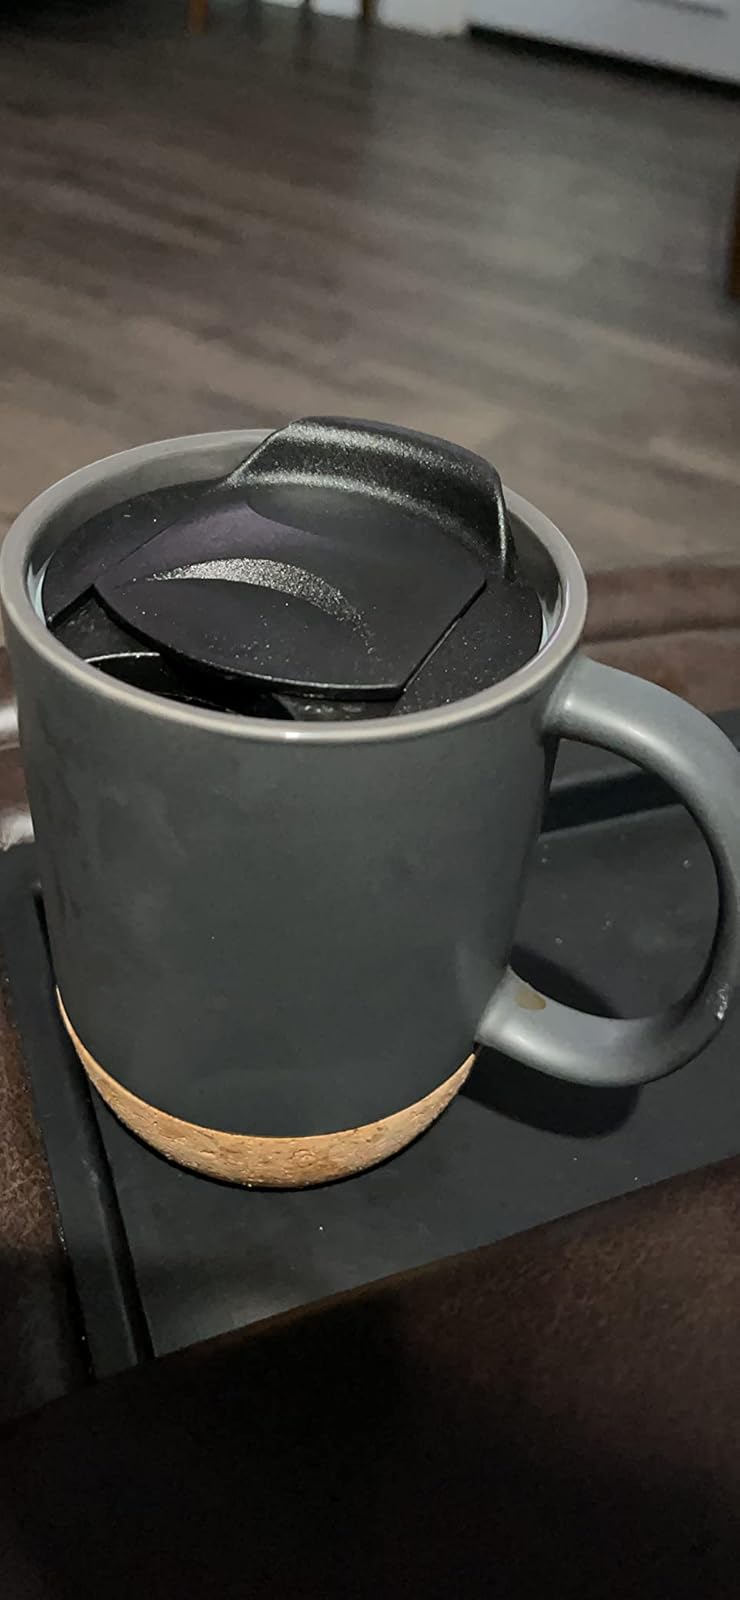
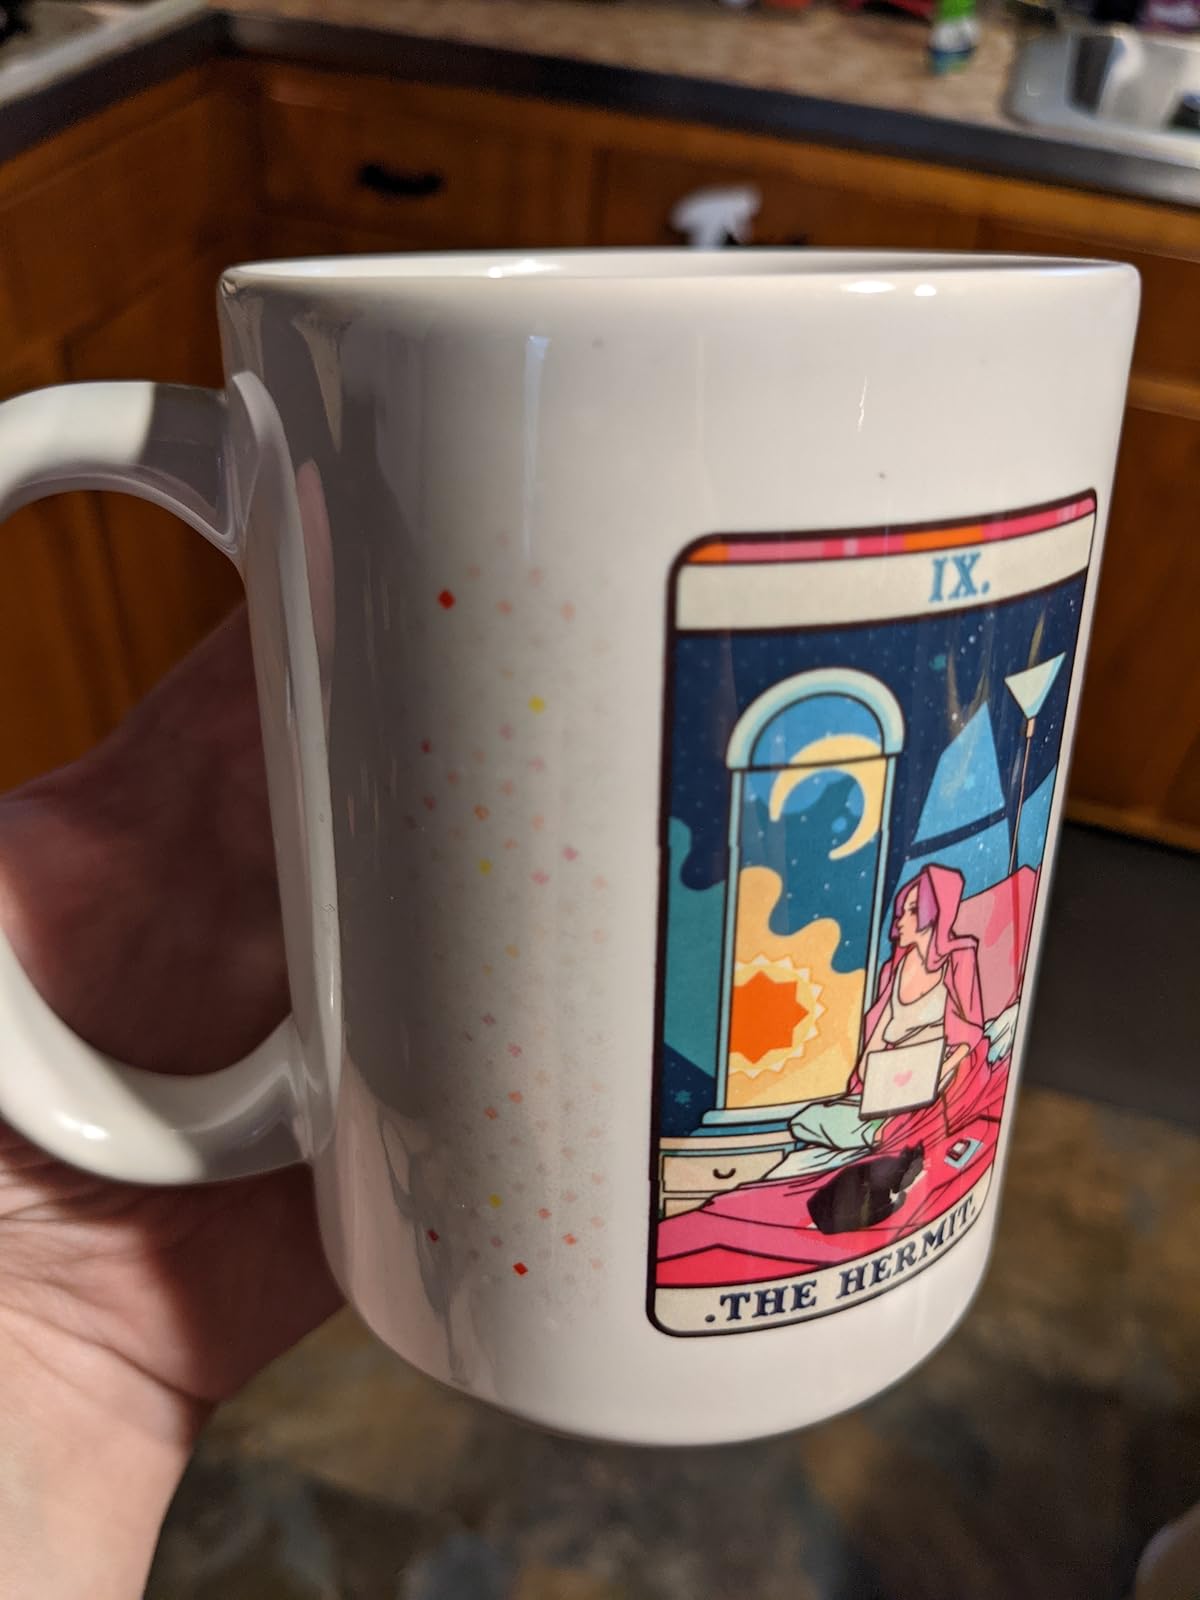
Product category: items_mug
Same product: no